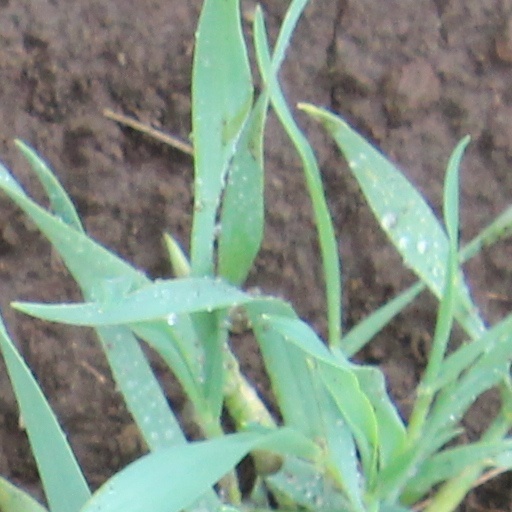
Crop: wheat